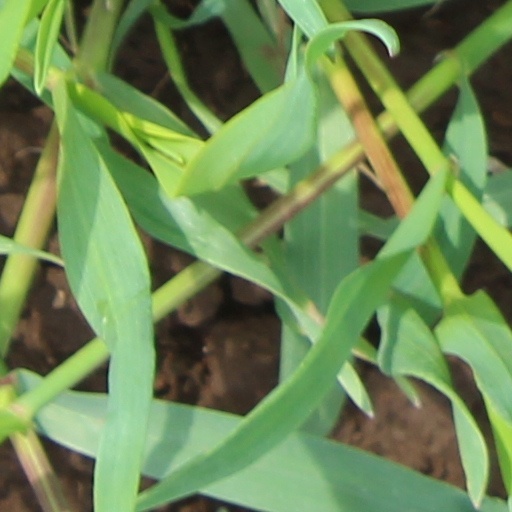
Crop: wheat